City of God (2011 film)

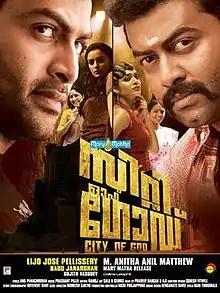
Theatrical release poster

City of God is a 2011 Indian Malayalam-language crime thriller film directed by Lijo Jose Pellissery and written by Babu Janardhanan. It tells the story of Tamil migrant workers and a team of land mafia gangsters in the city of Kochi, Kerala. It stars Prithviraj Sukumaran, Indrajith Sukumaran, Rajeev Pillai, Rohini, Parvathy Thiruvothu, Rima Kallingal and Swetha Menon.